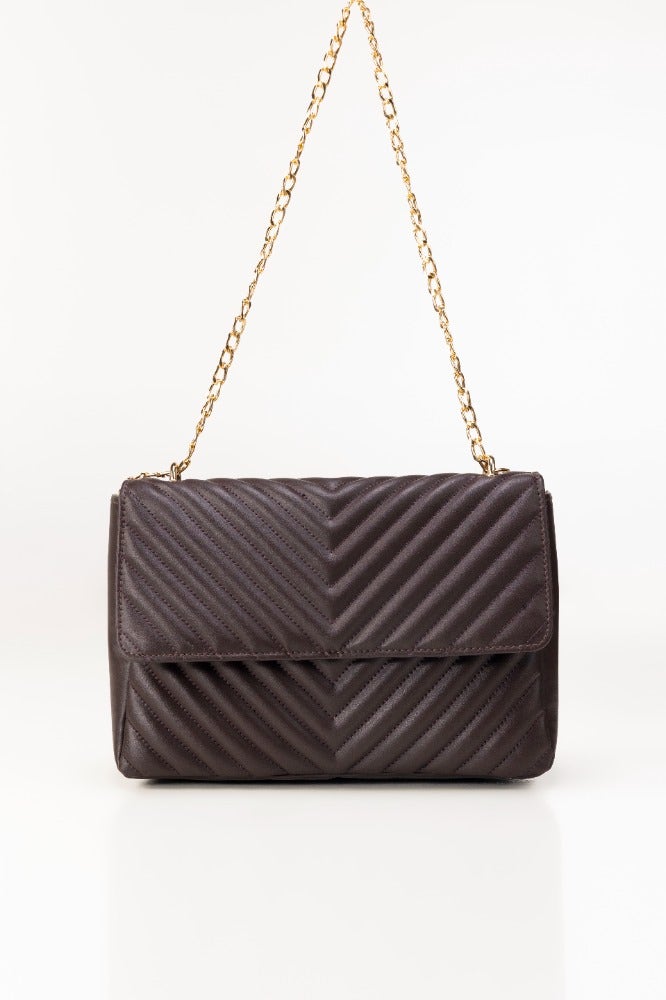
dark chocolate quilted leather crossbody bag